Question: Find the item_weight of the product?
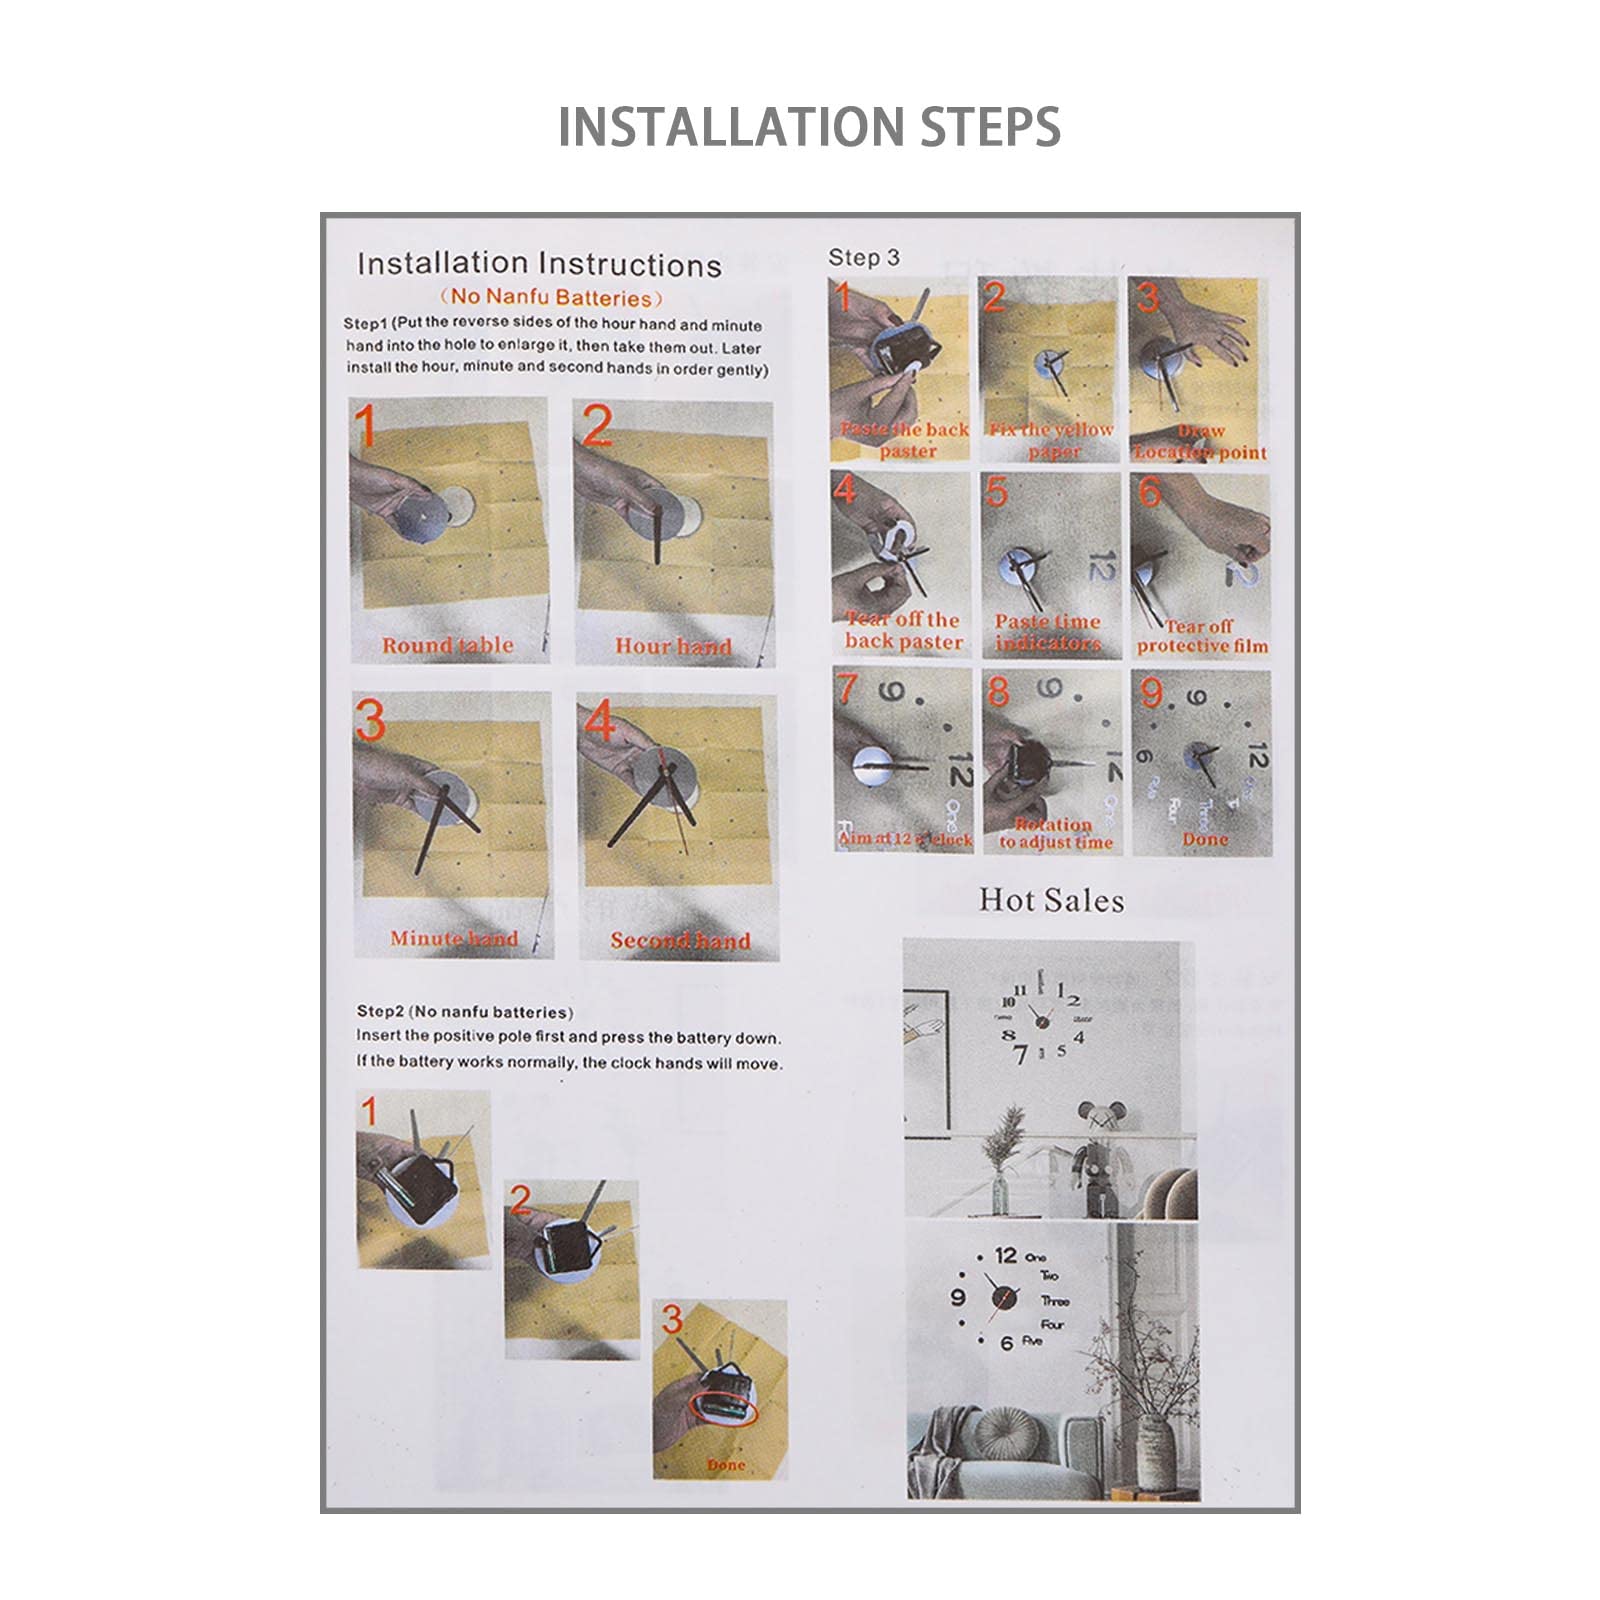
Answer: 12.0 ounce